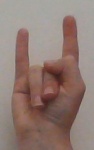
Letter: la